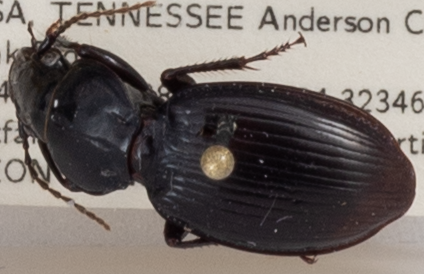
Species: Cyclotrachelus fucatus
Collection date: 2018-09-27
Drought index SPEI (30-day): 1.69
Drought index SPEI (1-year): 0.63
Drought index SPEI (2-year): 0.54